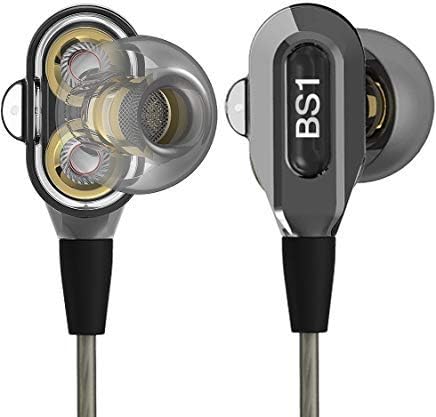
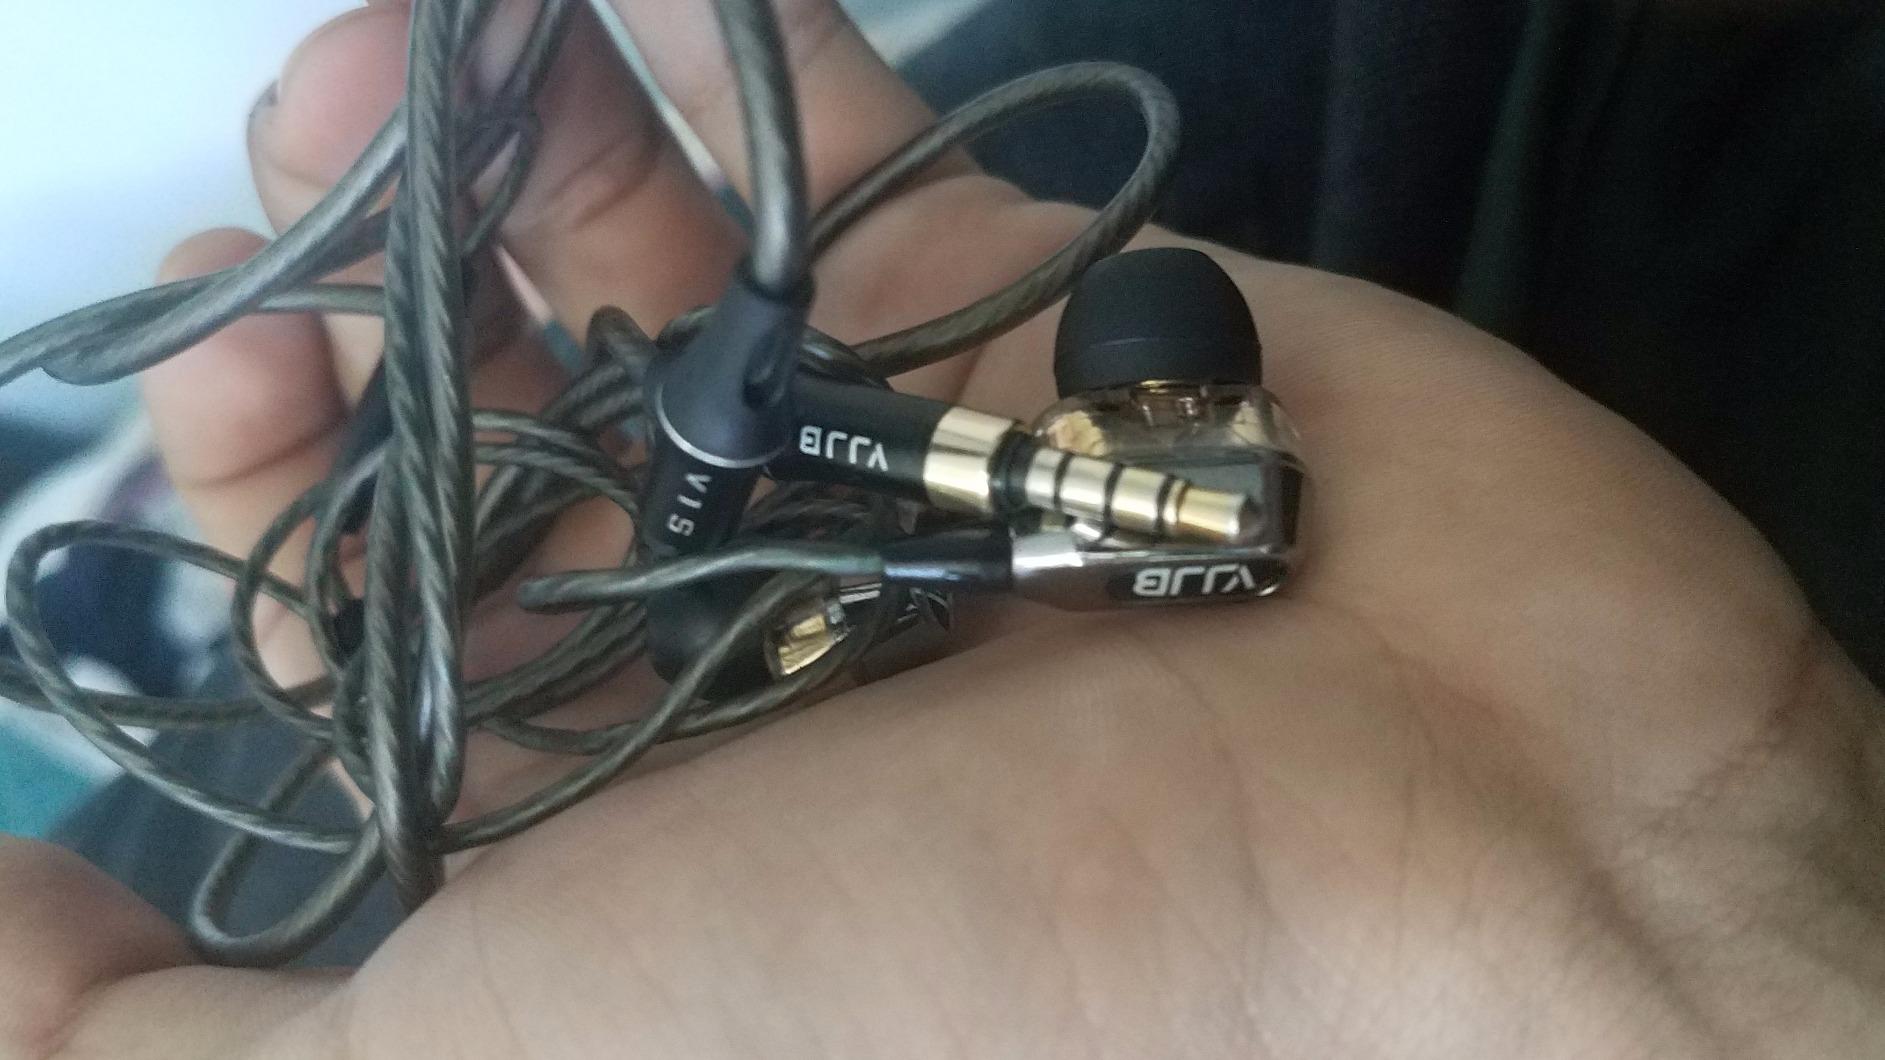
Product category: headphones
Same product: yes